Kit Poole

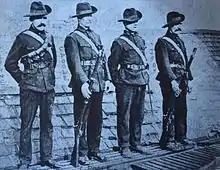
Poole (second from left) atop a building with three other Irish Citizen Army members

Christopher "Kit" Poole (17 December 1875 – 27 November 1965) was an Irish soldier and military tactician who fought in the Tirah Campaign and the Second Boer War as a British Army private, as well as a captain of the Irish Citizen Army during the Easter Rising. During the Citizen Army's inception in 1913, he was a member of the group's initial provisional council alongside Captain Jack White, James Larkin, P. T. Daly and Constance Markievicz, and would go on to take up a permanent position on its executive committee. He was also a pivotal figure during the 1916 Easter Rising, as second-in-command at St. Stephen's Green under Citizen Army commandant Michael Mallin where they held out for six days against British forces, ending the engagement when the British brought them a copy of Pearse's surrender order.